Christianity among the Mongols

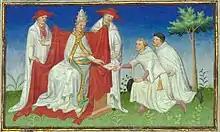
Niccolo and Maffeo Polo remitting a letter from Kublai Khan to Pope Gregory X in 1271

In 1271, the Polo brothers brought an invitation from Kublai Khan to Pope Gregory X, imploring him that a hundred teachers of science and religion be sent to reinforce the Christianity already present in his vast empire. This came to naught due to the hostility of influential Nestorians within the Mongol court, who objected to the introduction of the Western (Roman Catholic) form of Christianity to supplant their own Nestorian doctrine.